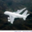
Label: airplane